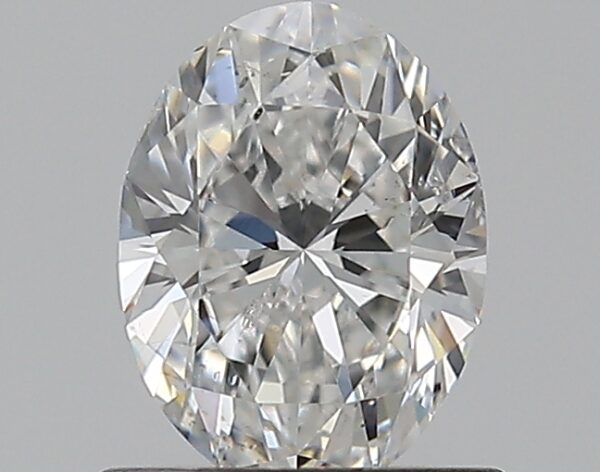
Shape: oval
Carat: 0.7
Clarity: SI2
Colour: F
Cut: VG
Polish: EX
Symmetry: VG
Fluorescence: N
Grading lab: GIA
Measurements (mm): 6.66 x 4.97 x 3.15